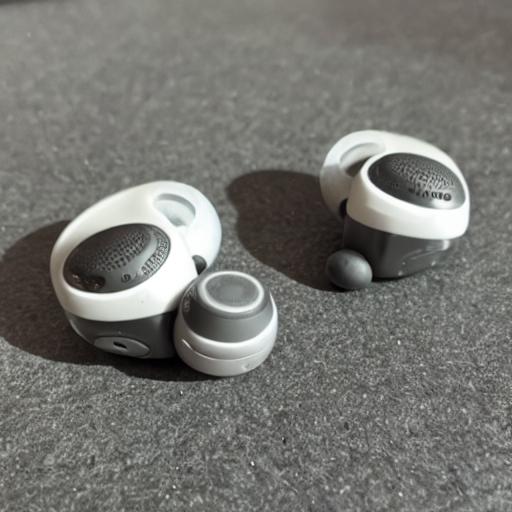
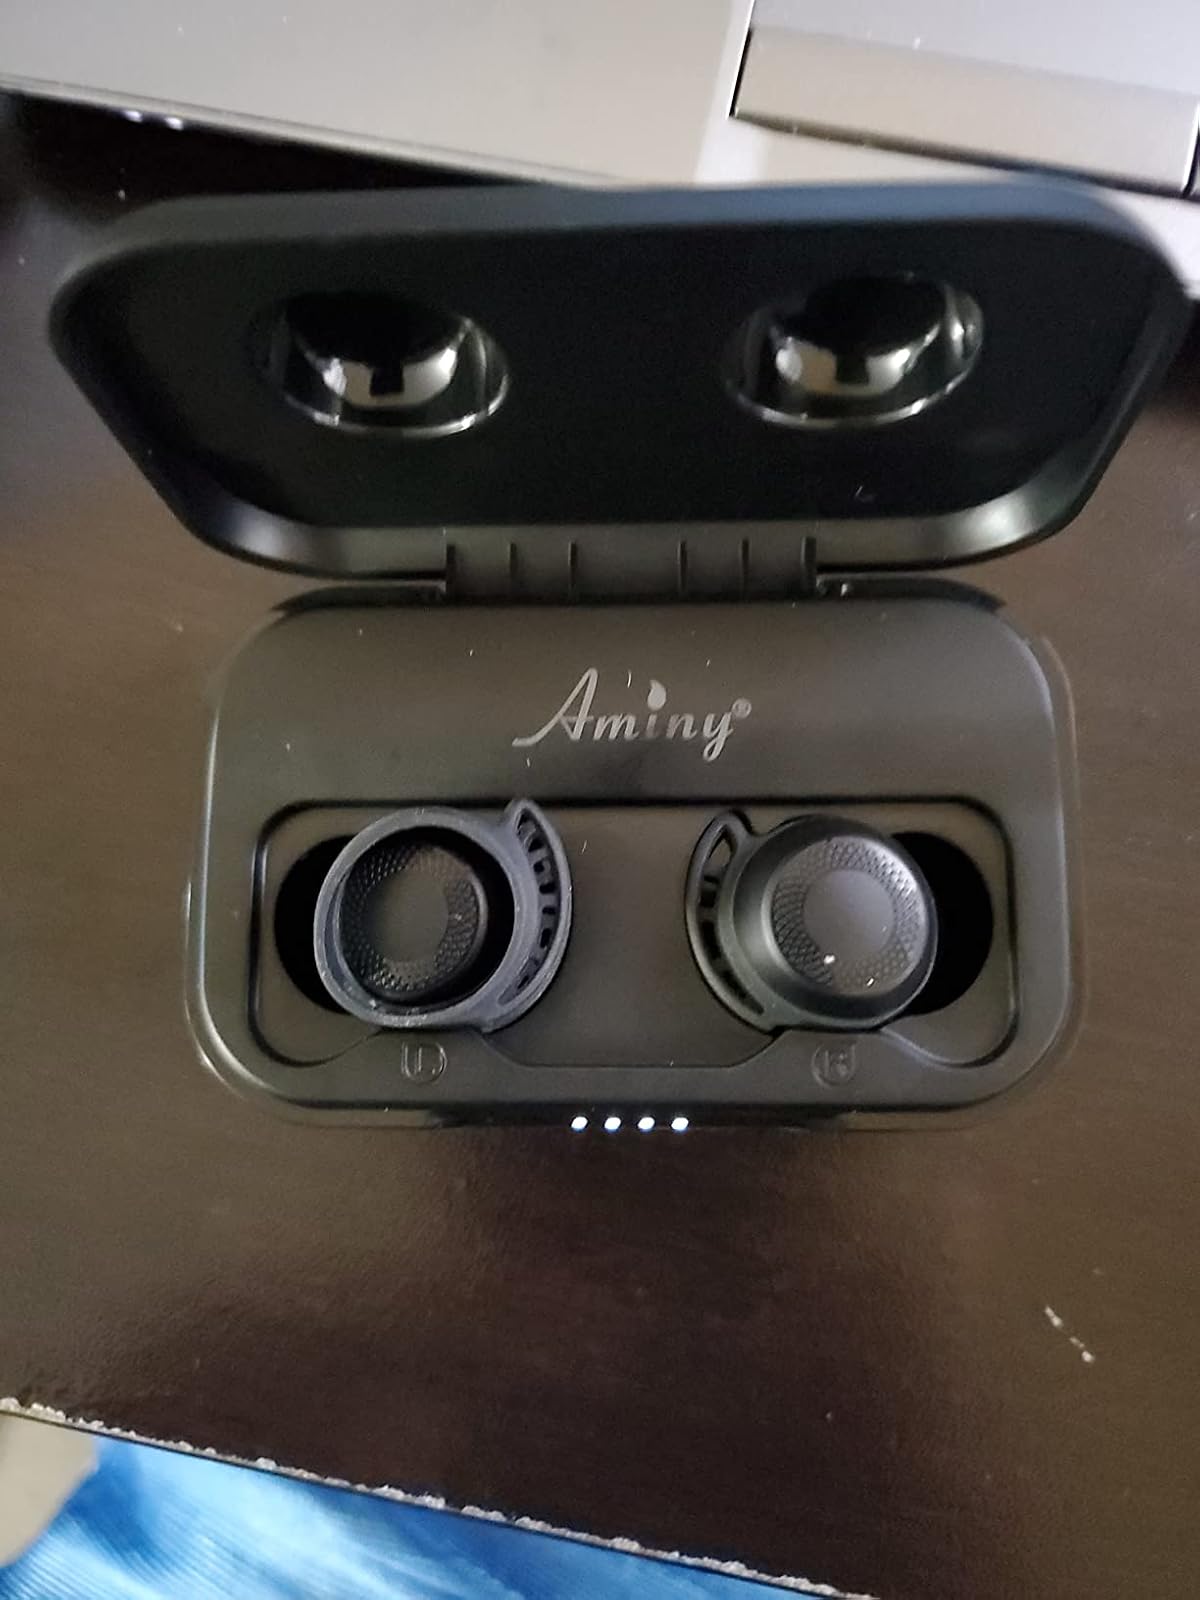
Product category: earbuds
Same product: no